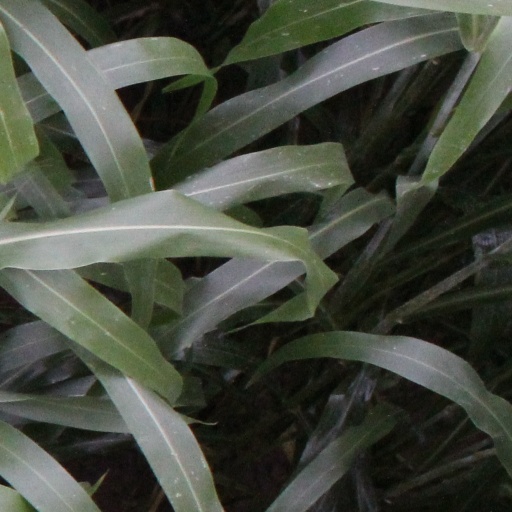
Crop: sorghum